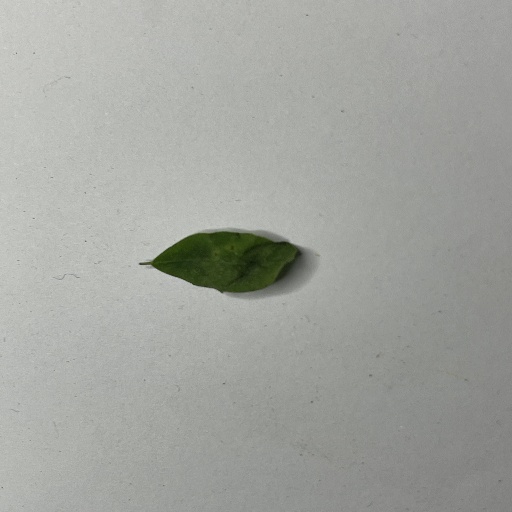
Species: Sojina
Leaf condition: Bacterial Spot